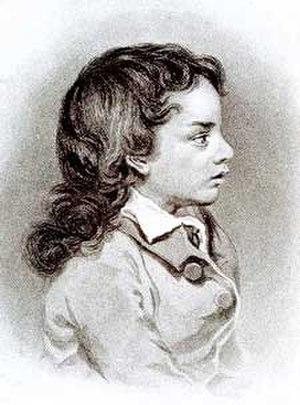
Thomas Chatterton, né le 20 novembre 1752, à Bristol et mort le 24 août 1770 à Holborn, est un poète et mystificateur anglais.